Amado Aguirre Santiago

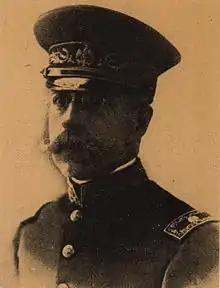

Amado Aguirre Santiago (February 3 or 8, 1863 – August 22, 1949) was a Mexican general and politician.